Adam Nathan

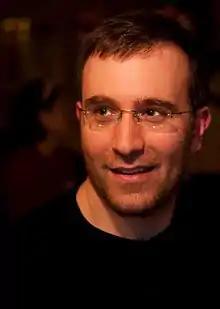
Adam Nathan at an event in 2011.

Adam Nathan is a technical author/speaker, and currently works as a software architect at Google. Adam was the core architect of Microsoft Popfly. He has been involved with .NET technologies from the beginning, and has written a 1,600-page book on .NET/COM Interoperability. He also created the PINVOKE.NET wiki, which helps .NET developers use unmanaged APIs.